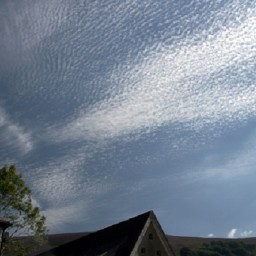
Cloud type: Cirrocumulus (Cc)